Coeliac disease

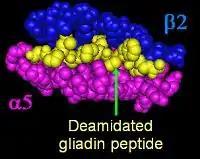
DQ α-β -binding cleft with a deamidated gliadin peptide (yellow), modified from

The vast majority of people with coeliac have one of two types (out of seven) of the HLA-DQ protein. HLA-DQ is part of the MHC class II antigen-presenting receptor (also called the human leukocyte antigen) system and distinguishes cells between self and non-self for the purposes of the immune system. The two subunits of the HLA-DQ protein are encoded by the HLA-DQA1 and HLA-DQB1 genes, located on the short arm of chromosome 6.